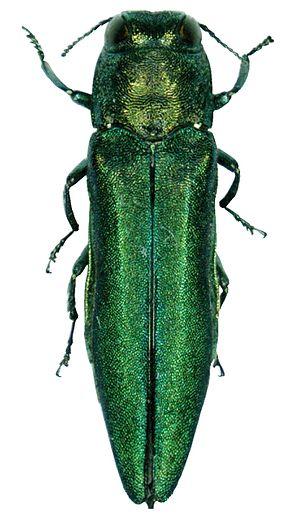
Le frêne commun ou frêne élevé est un grand arbre commun des forêts d'Europe à bois clair dur et élastique de la famille des Oléacées.
Le frêne, arbre du genre Fraxinus, appartient à la famille des Oléacées ; une soixantaine d'espèces de frênes sont connues, elles vivent essentiellement dans les forêts tempérées. Caractérisées par des feuilles composées pennées, elles sont reconnaissables à leurs grappes de samares simples surnommées localement « langues d'oiseau ».